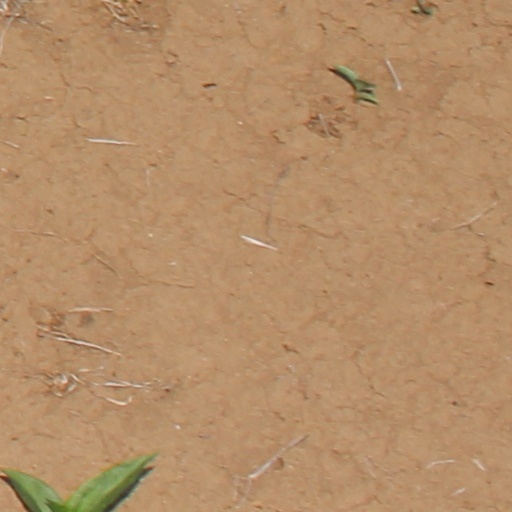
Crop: wheat